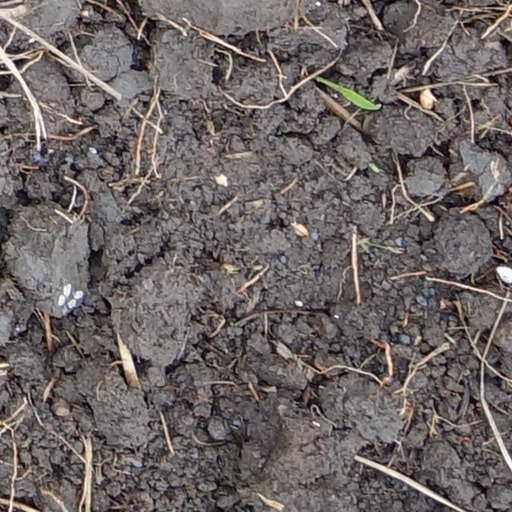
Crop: wheat